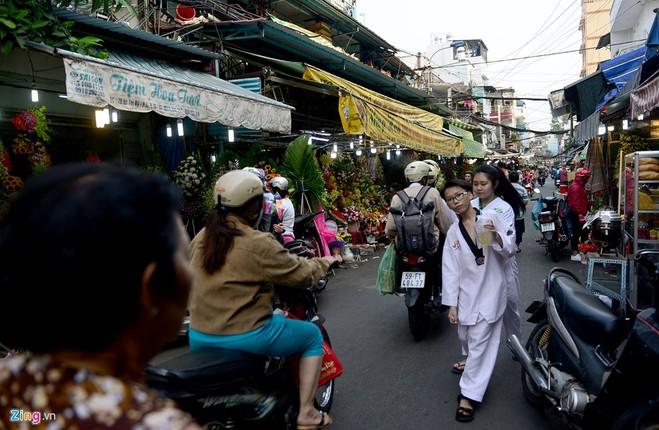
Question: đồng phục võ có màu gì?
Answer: đồng phục võ có màu trắng